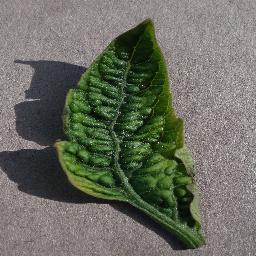
Label: Tomato___Tomato_Yellow_Leaf_Curl_Virus